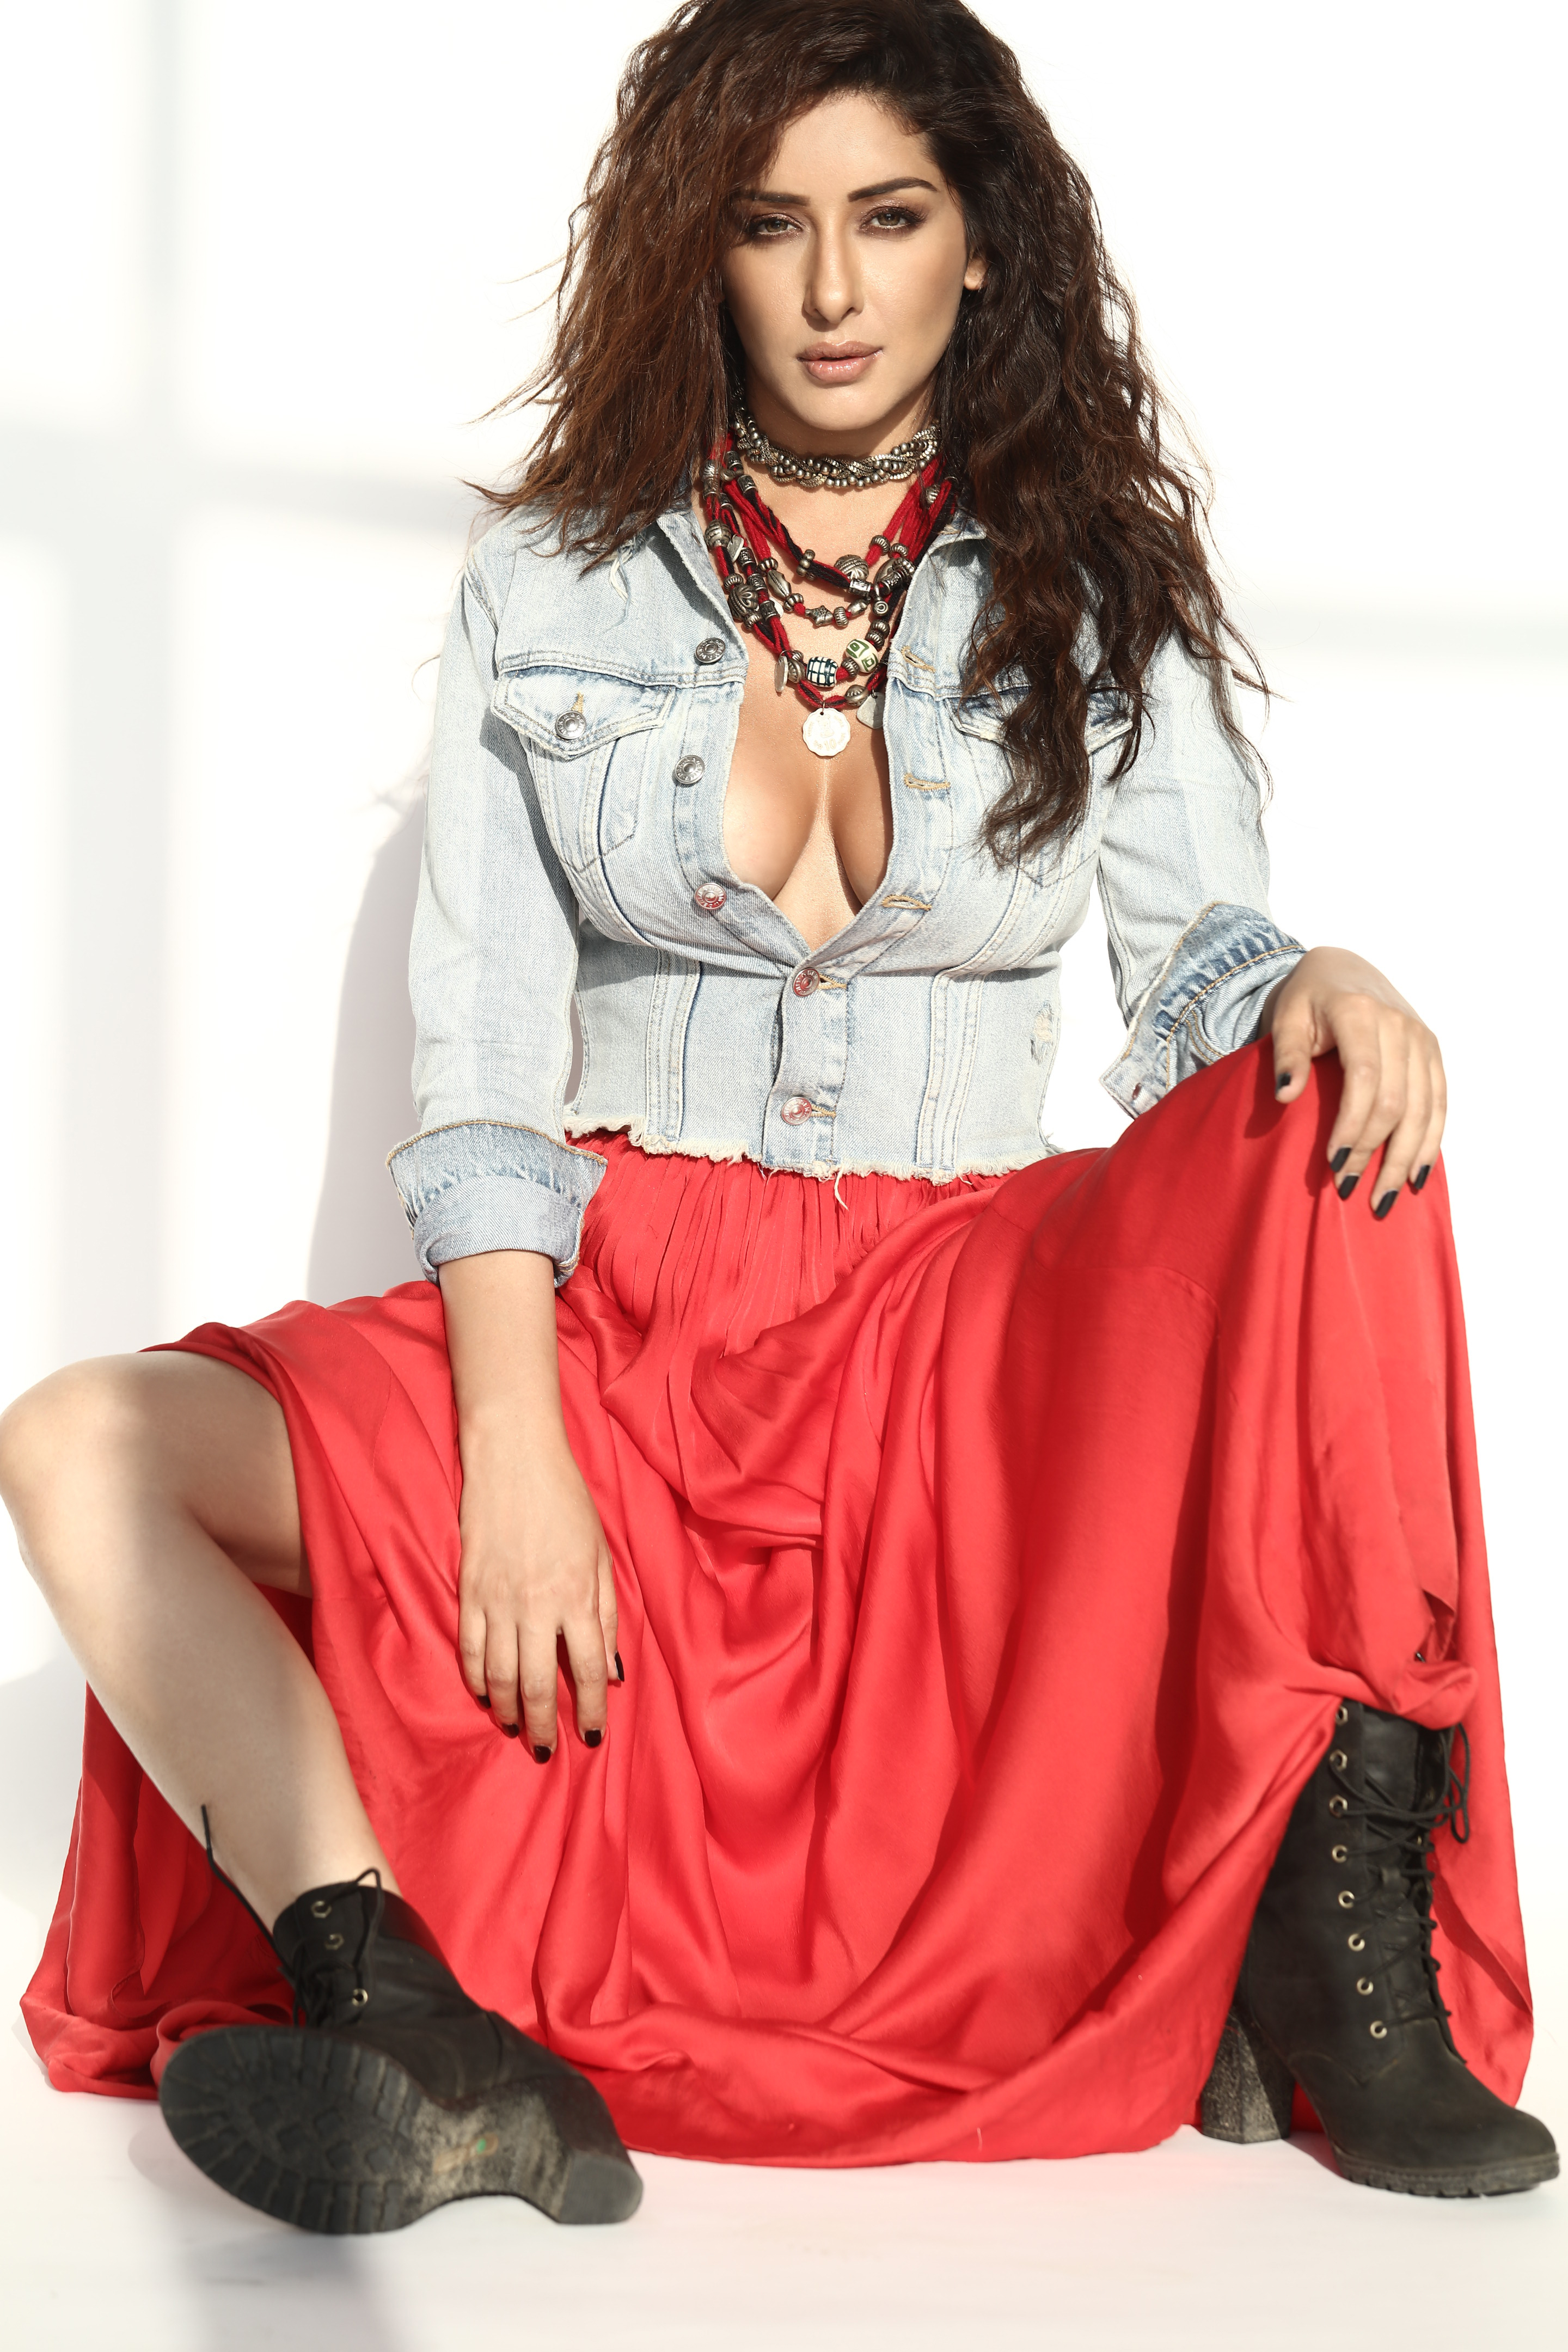
india, indian, traditional, serial, Porus, Telugu, actress, bollywood, sensual, strip, tease, new, collection, outfits, outfit, today, women, style, womens, fashion, clothes, wear, trendy, clothing, fashion model, shoulder, model, photo shoot, joint, long hair, socialite, top, fashion design, costume, girl, brown hair, shoe, sleeve